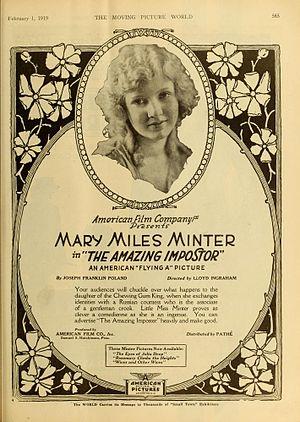
Mary Miles Minter est une actrice populaire américaine du cinéma muet.